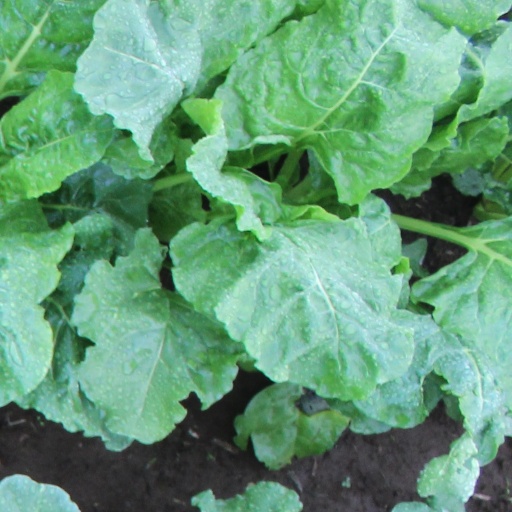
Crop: sugar beet